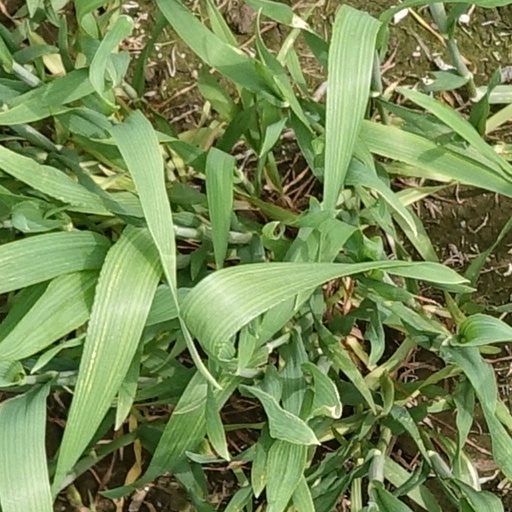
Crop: wheat